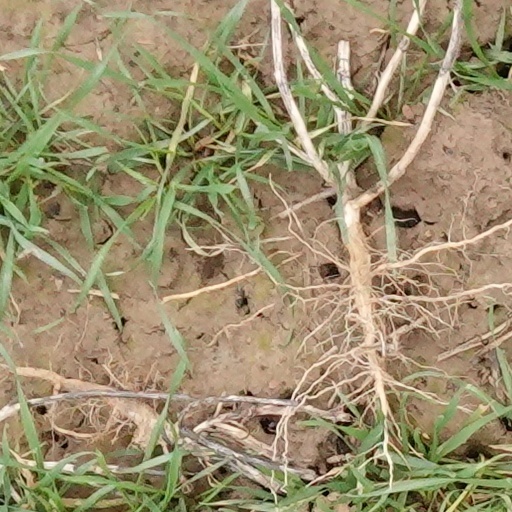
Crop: wheat